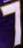
Number: 7